Norte del Valle Cartel

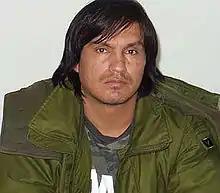
Jhonny Cano Correa

Arrests continued throughout 2005 as José Aldemar Rendón Ramírez, alias "Mechas", was arrested by Colombian authorities on July 15, 2005. José Aldemar operated as a financial officer within the Norte del Valle Cartel, responsible for the launder of its illegal proceeds. Jhonny Cano Correa, alias "Flecha" ("Arrow"), was arrested later the year on October 29, 2005. Jhonny Cano operated as a chief of security for Luis Hernando Gómez Bustamante. He was responsible for ensuring the security of cocaine processing laboratories, drug shipments, and murdering rivals. He was eventually extradited to the United States in September 2006.